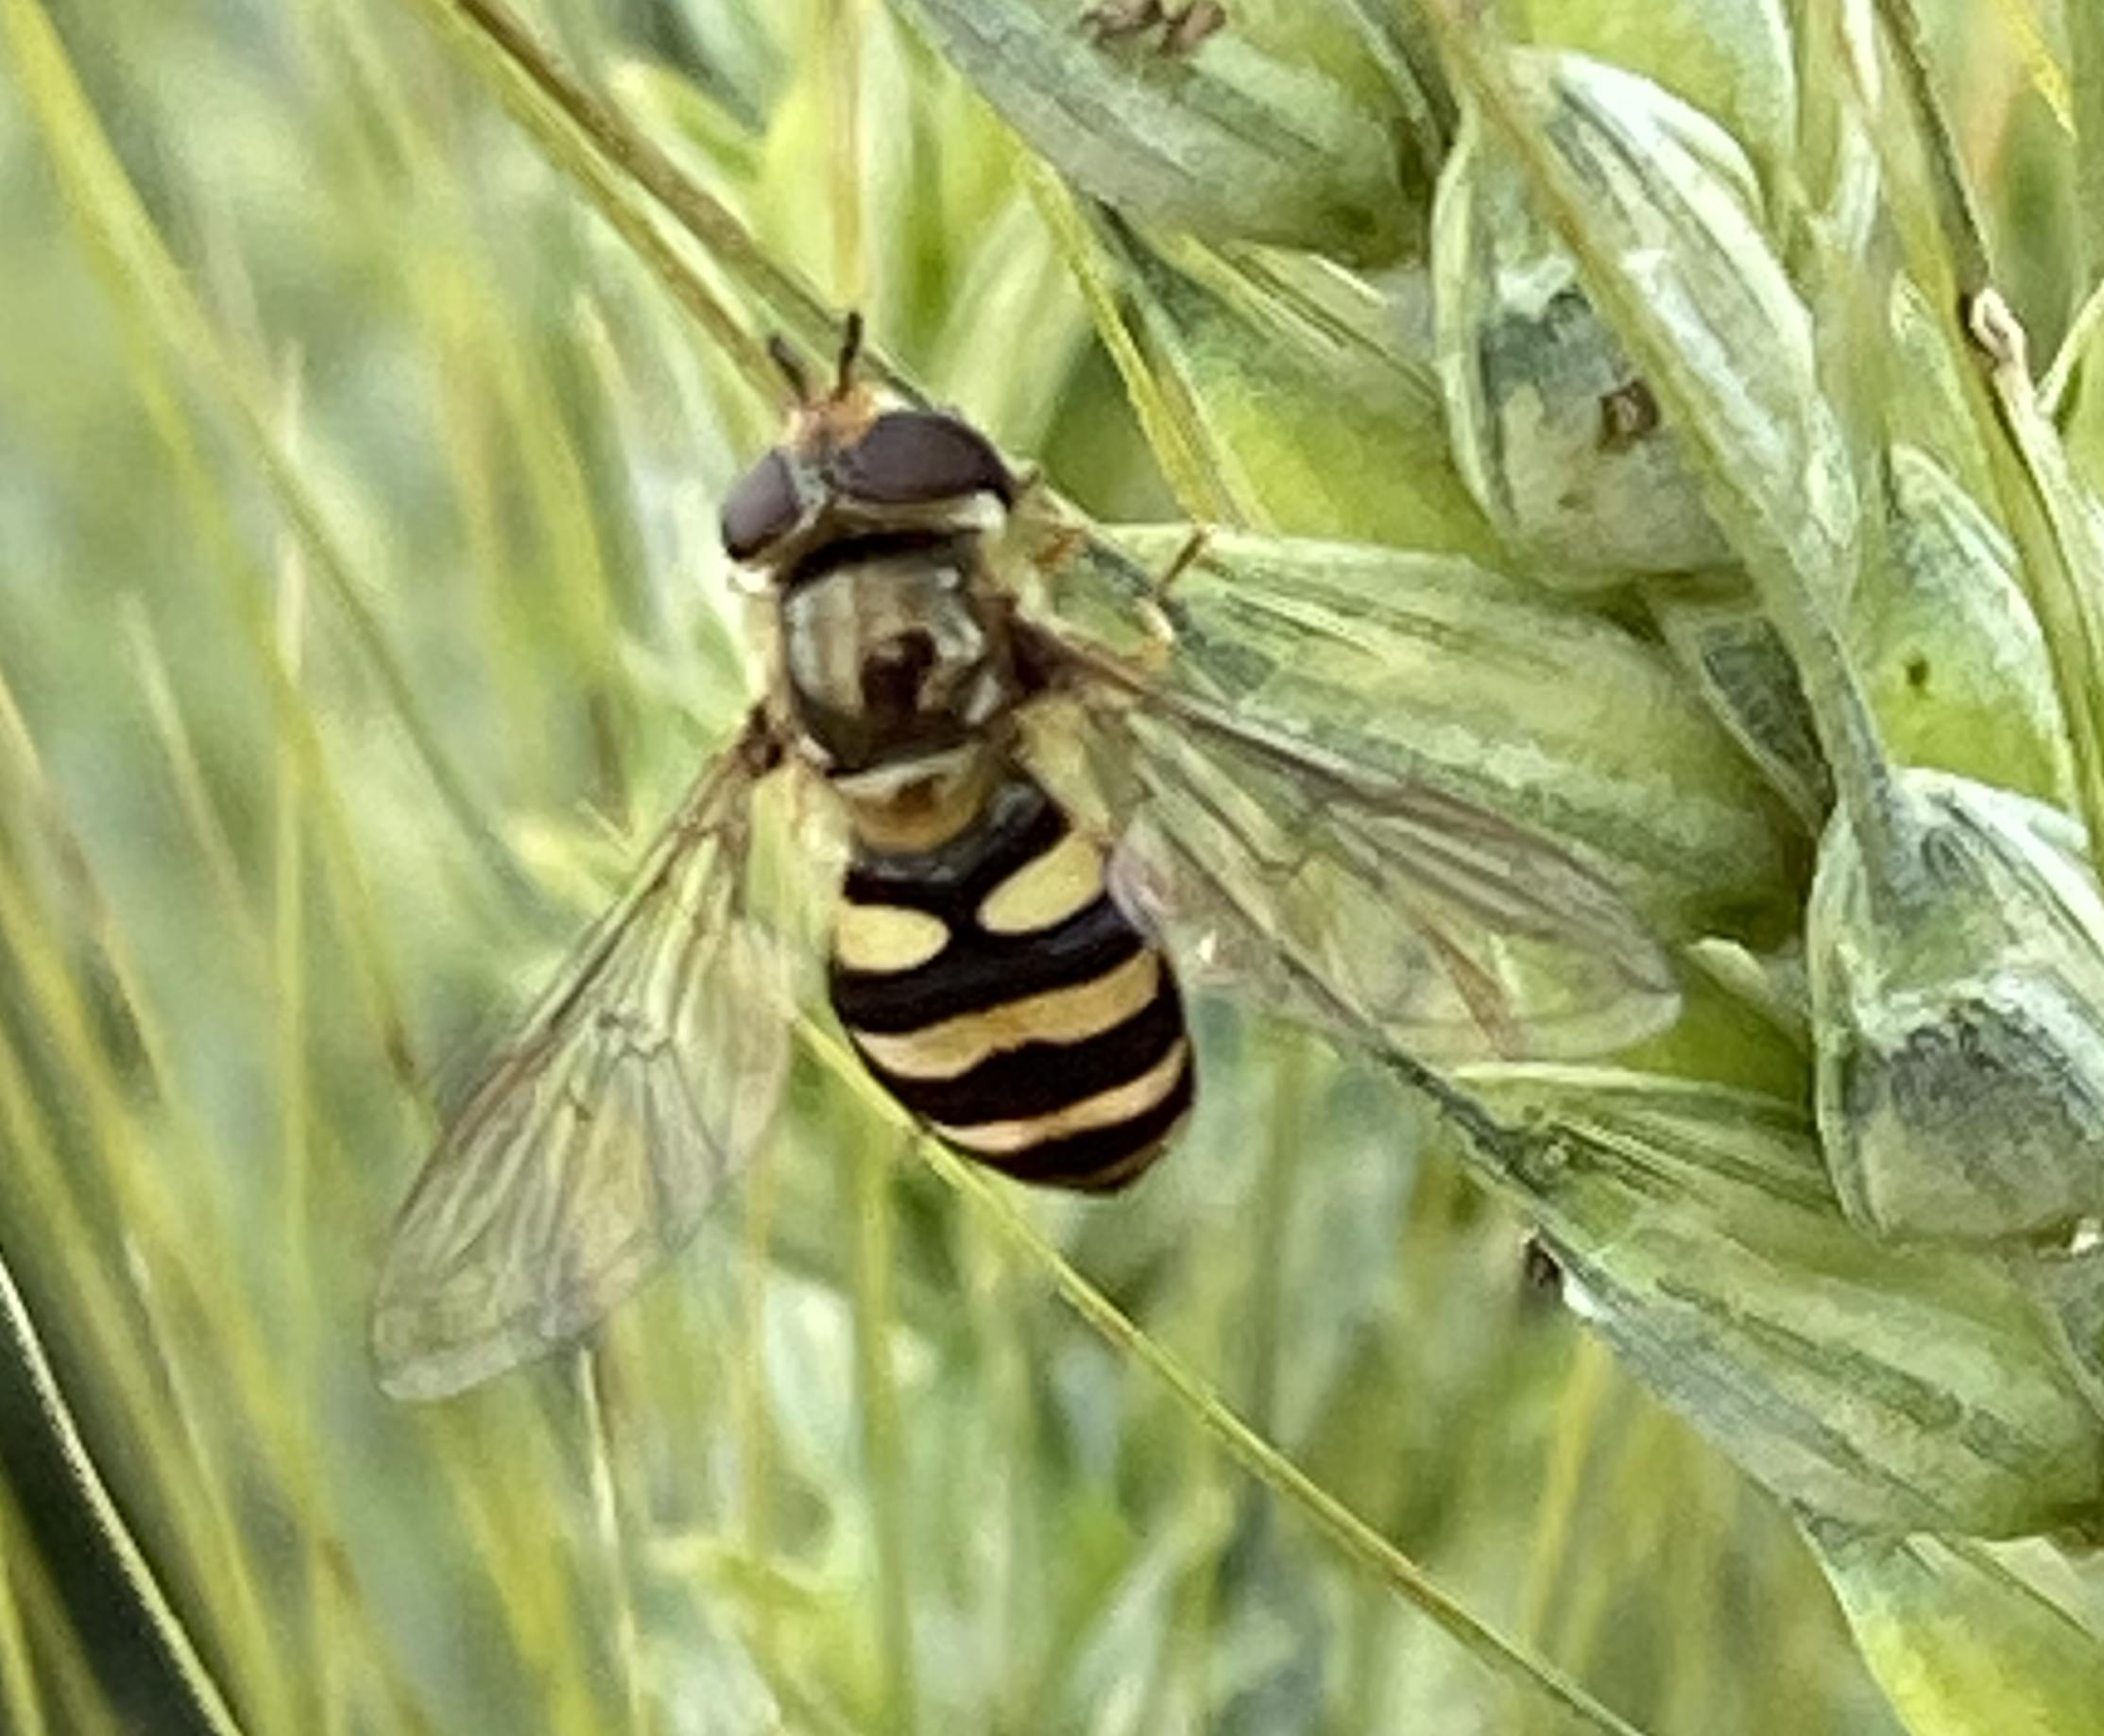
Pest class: predators